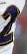
Number: 2